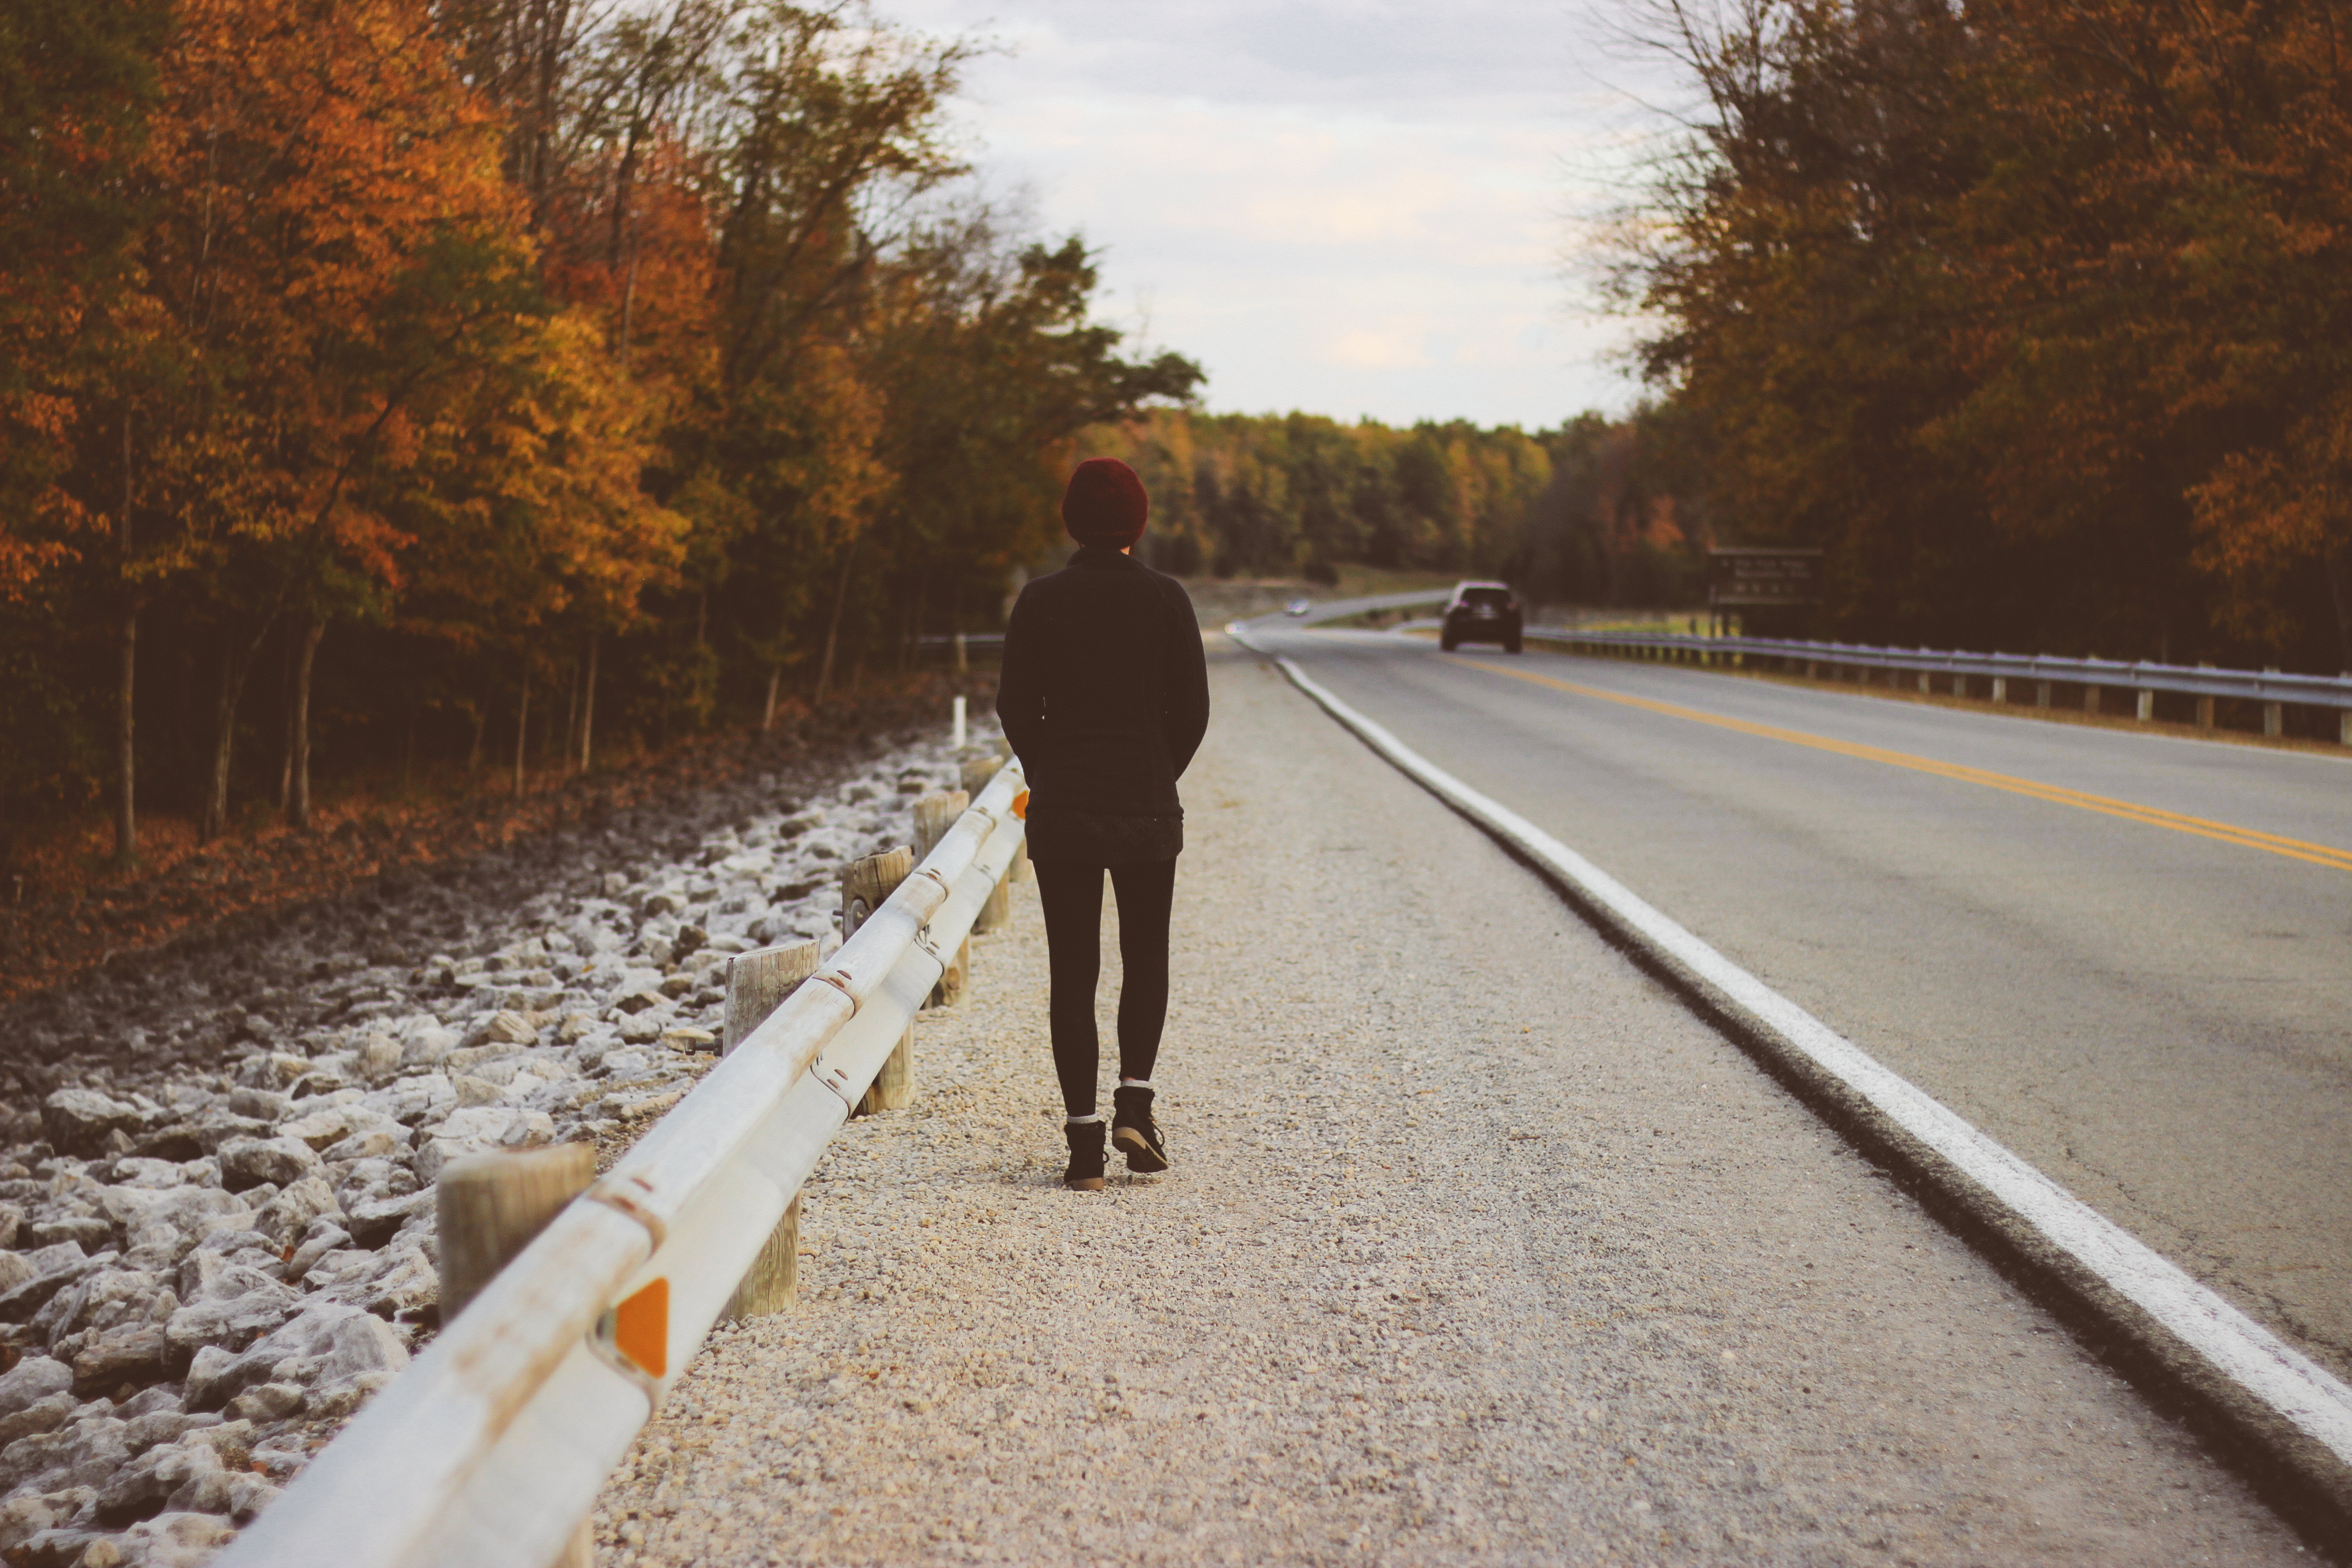
landscape, walking, winter, blur, track, road, street, sunlight, morning, fall, highway, asphalt, travel, walk, vehicle, drive, autumn, action, weather, lane, season, trees, outdoors, infrastructure, fall foliage, autumn colours